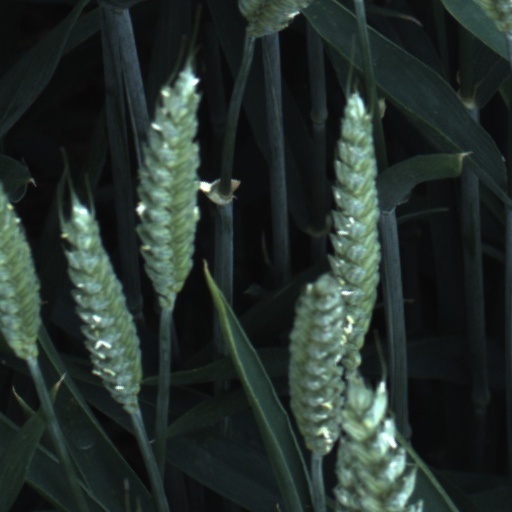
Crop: wheat